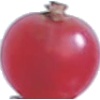
Label: redcurrant